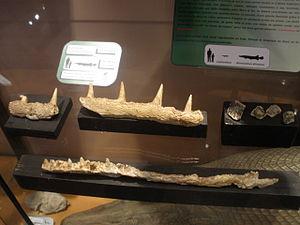
Les Lépisostéidés, couramment appelés brochets crocodiles, forment une famille de poissons osseux d'eau douce originaire d'Amérique du Nord. Des espèces fossiles âgées de millions d'années sont connues. Leur "gueule" comporte environ 500 dents. Leur museau, à l'origine de leur surnom, a la forme de celui d'un crocodile. Une fois la proie en bouche, le brochet crocodile ne la lâche plus, il attend patiemment qu'elle soit épuisée puis l'avale sans la croquer. Les brochets crocodiles peuvent mesurer jusqu'à 3 mètres.